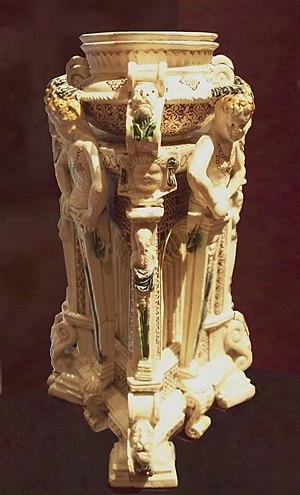
La faïence de Saint-Porchaire est une production faïencière de très haute qualité de la Renaissance française. Cette faïence blanche, à l'origine mystérieuse, était destinée à une clientèle restreinte et fut réalisée entre 1520 et 1540. Selon les sources, il n'y aurait qu'entre une trentaine et une soixantaine de pièces de cette céramique connues à ce jour, et aucune nouvelle pièce n'est apparue depuis la Seconde Guerre mondiale, à l'exception des fouilles menées dans les années 1990 sur le territoire de la commune de Parthenay. Sur deux sites distincts ont été exhumés un fragment de salière et une nouvelle forme, non répertoriée jusqu'à ce jour, de navette-canard.